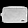
Label: Bag